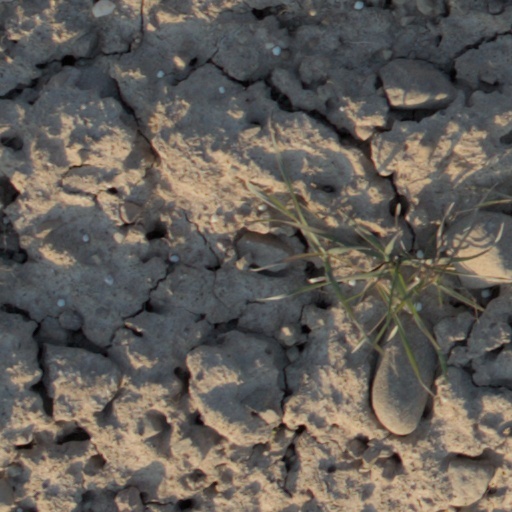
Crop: wheat